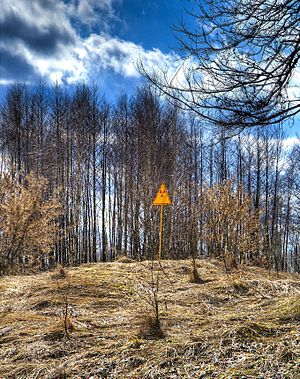
Den røde skov
Advarselsskilt på højen i den østre del af den røde skov.
Den røde skov henviser til træerne i et cirka 10 km² stort område omkring kernekraftværket i Tjernobyl.